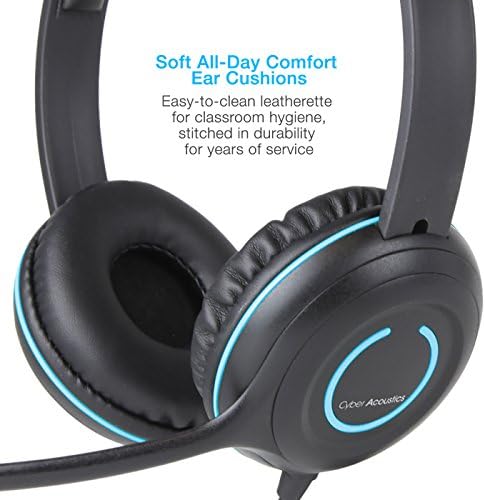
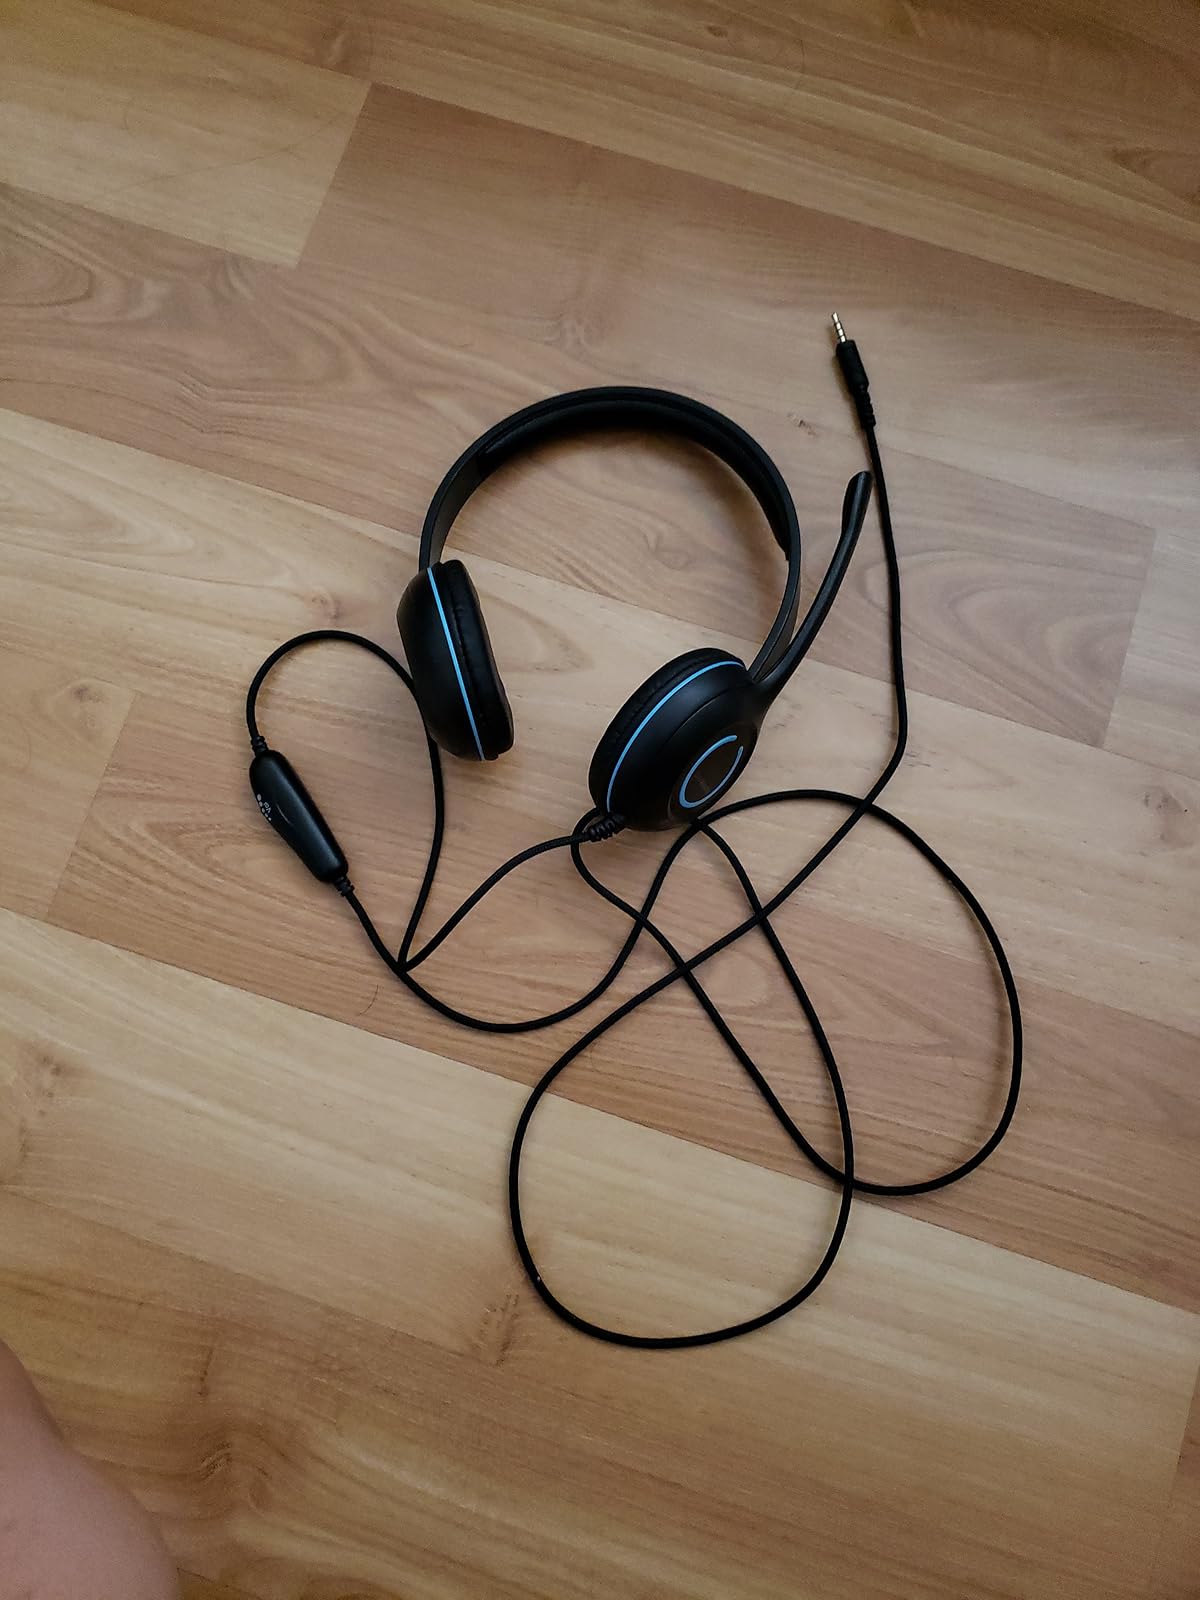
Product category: headphones
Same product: yes